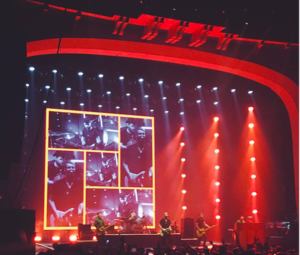
The Courteeners, ou simplement Courteeners, est un groupe de rock indépendant britannique, originaire de Middleton, dans le Grand Manchester, en Angleterre.